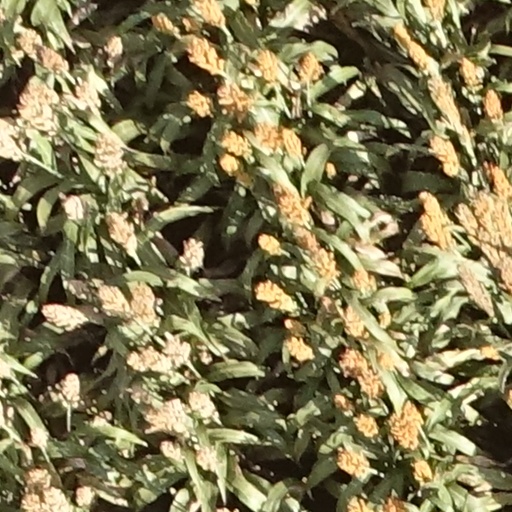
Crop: sorghum